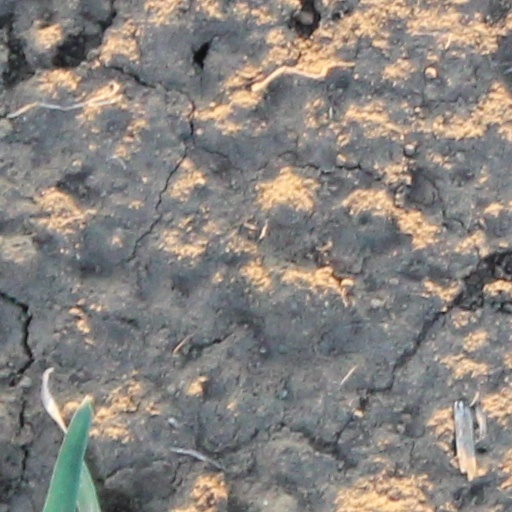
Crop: wheat